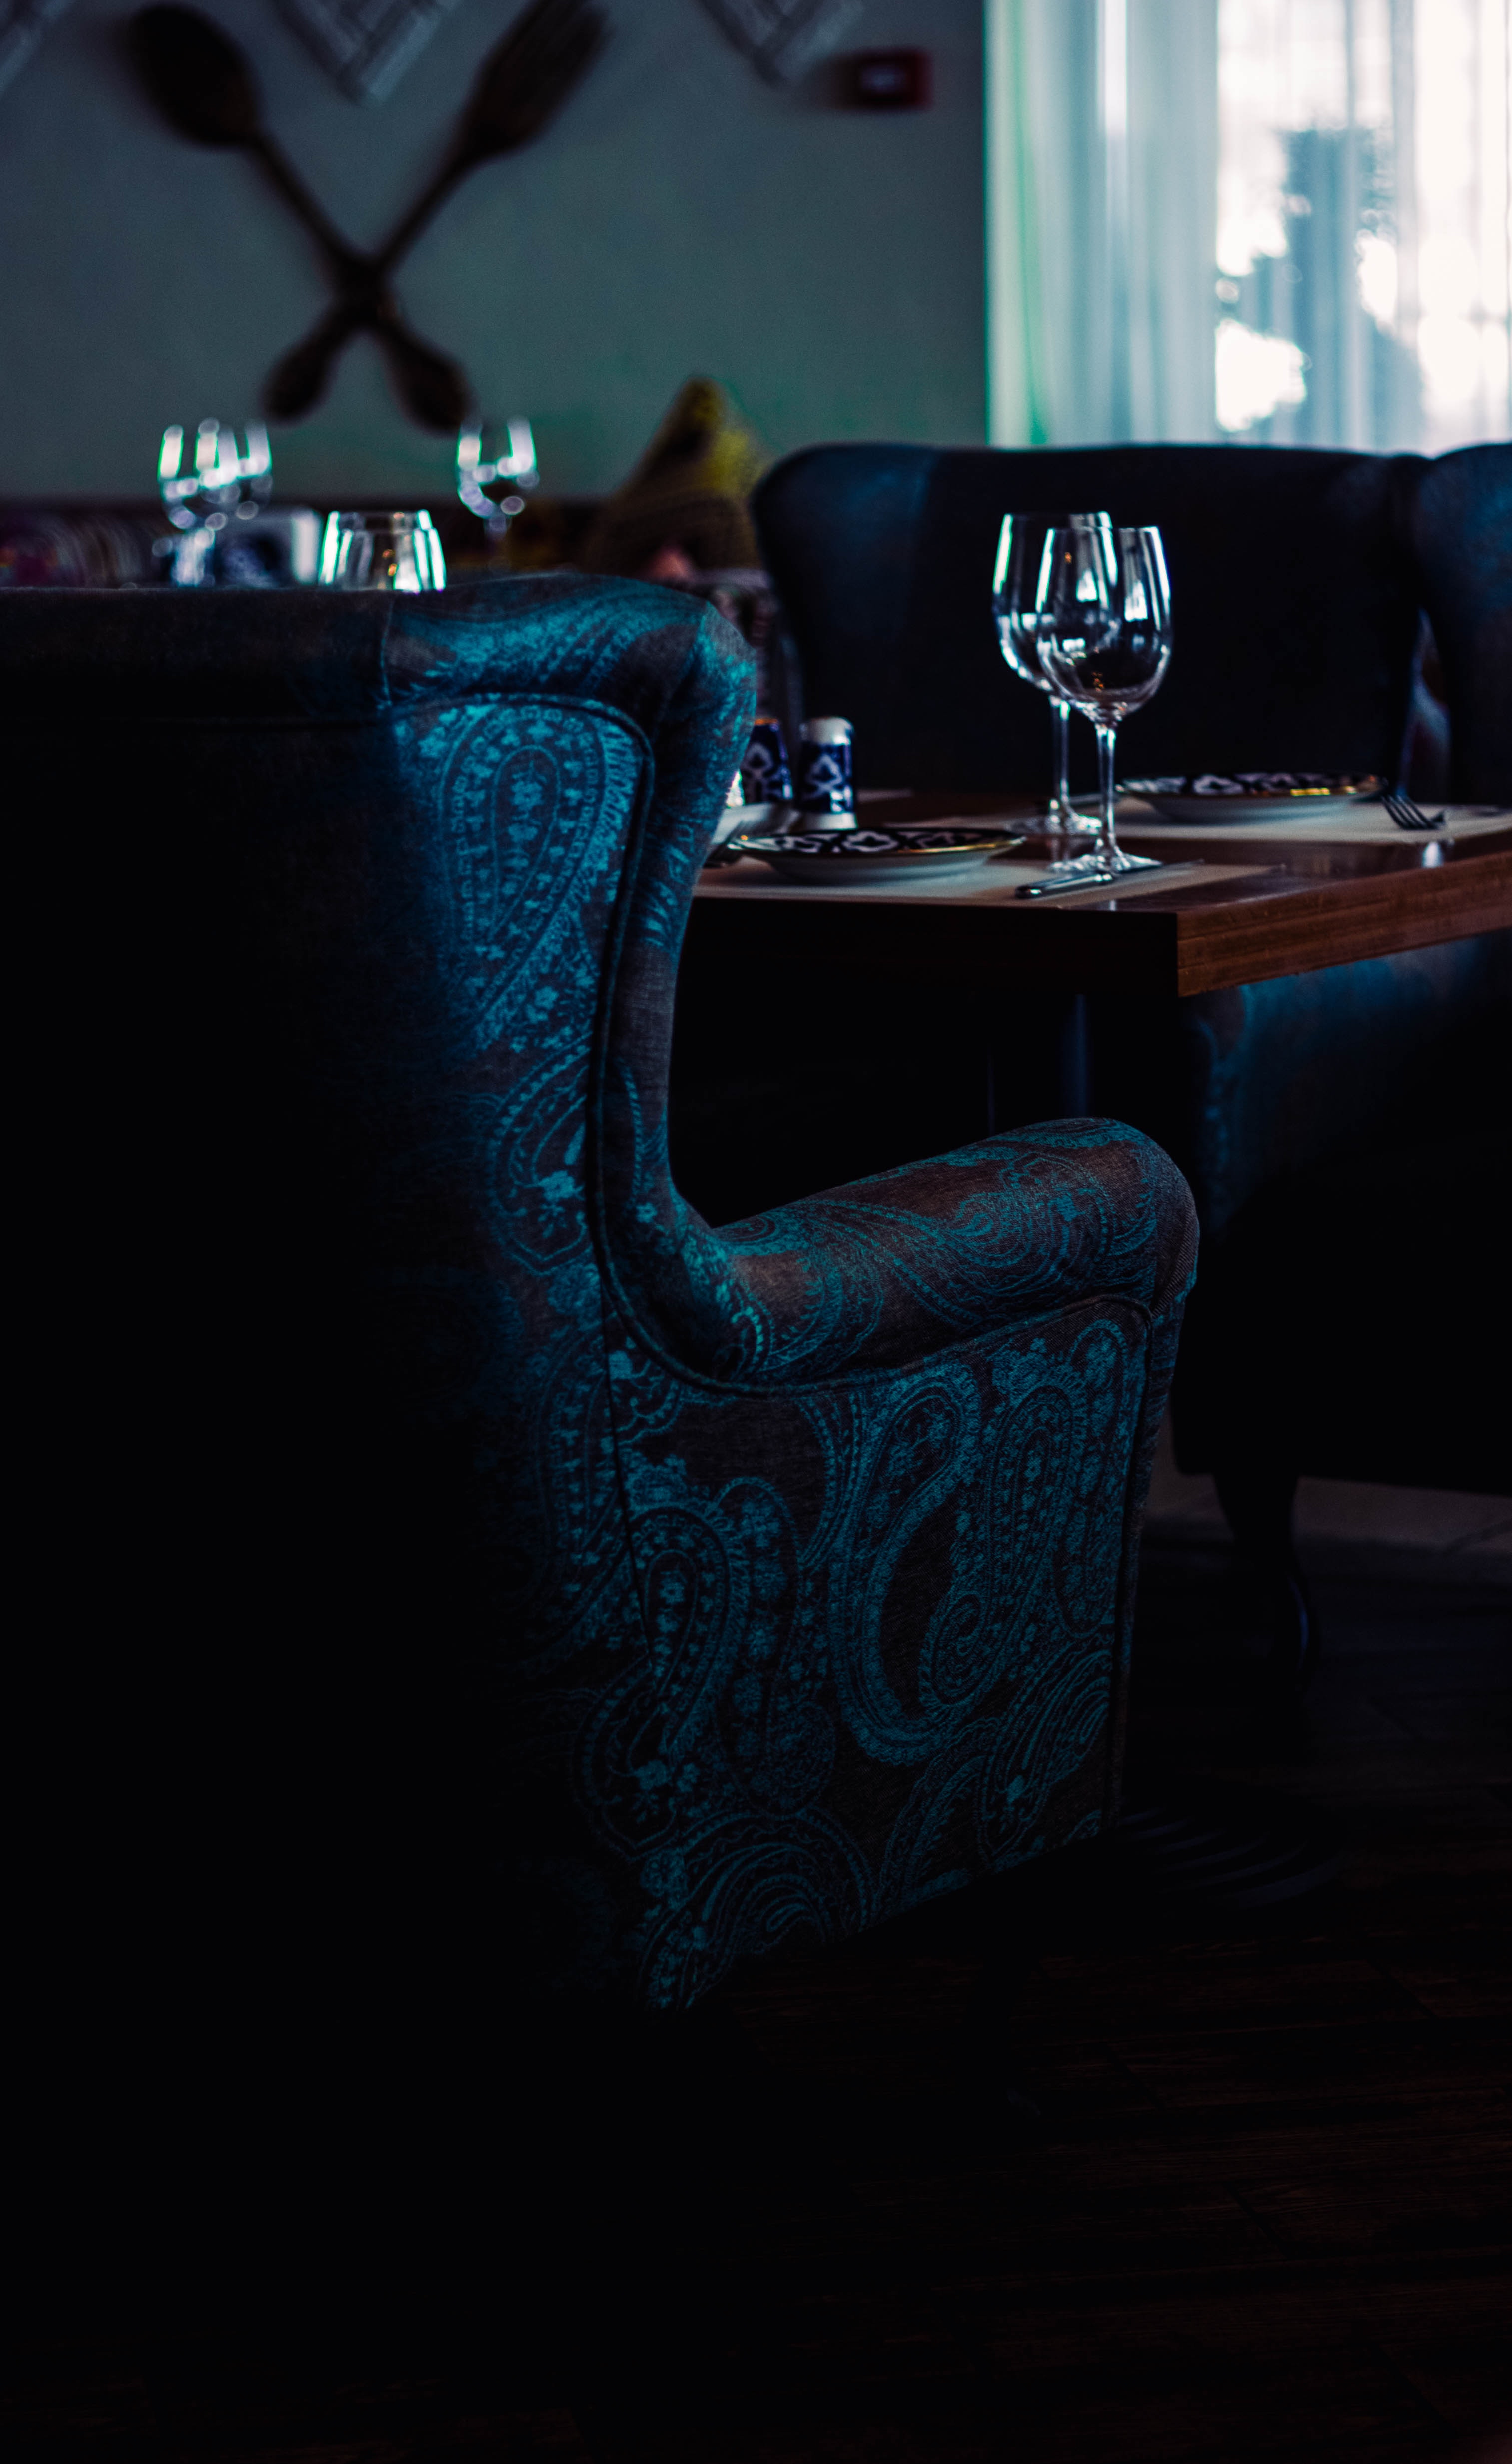
blue, black, light, table, furniture, room, chair, turquoise, darkness, interior design, restaurant, glass, drink, drinkware, night